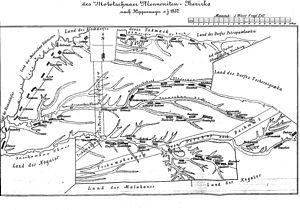
La Molotschna était une colonie mennonite russe dans ce qui est maintenant l'oblast de Zaporijia en Ukraine. Aujourd'hui, le village central s'appelle Molochansk et compte moins de 10 000 habitants. Le village a choisi son nom d'après la rivière Molochna qui forme sa limite ouest. La grande ville la plus proche est Melitopol au sud-ouest de Molochansk.